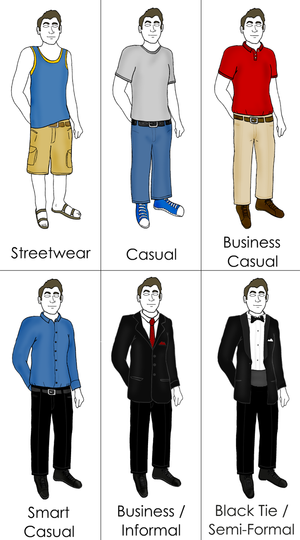
Dresscode
Vestlig dresscode for herre i forskellige situationer.
Dresscode er de krav, der stilles til påklædningen. Ved fester, på golfbanen, i klubber osv. I Danmark er der en dresscode ved besøg hos dronningen: ved audienser gallauniform eller kjole og hvidt – eller pæneste mørke tøj. Ved gallafester: galla.